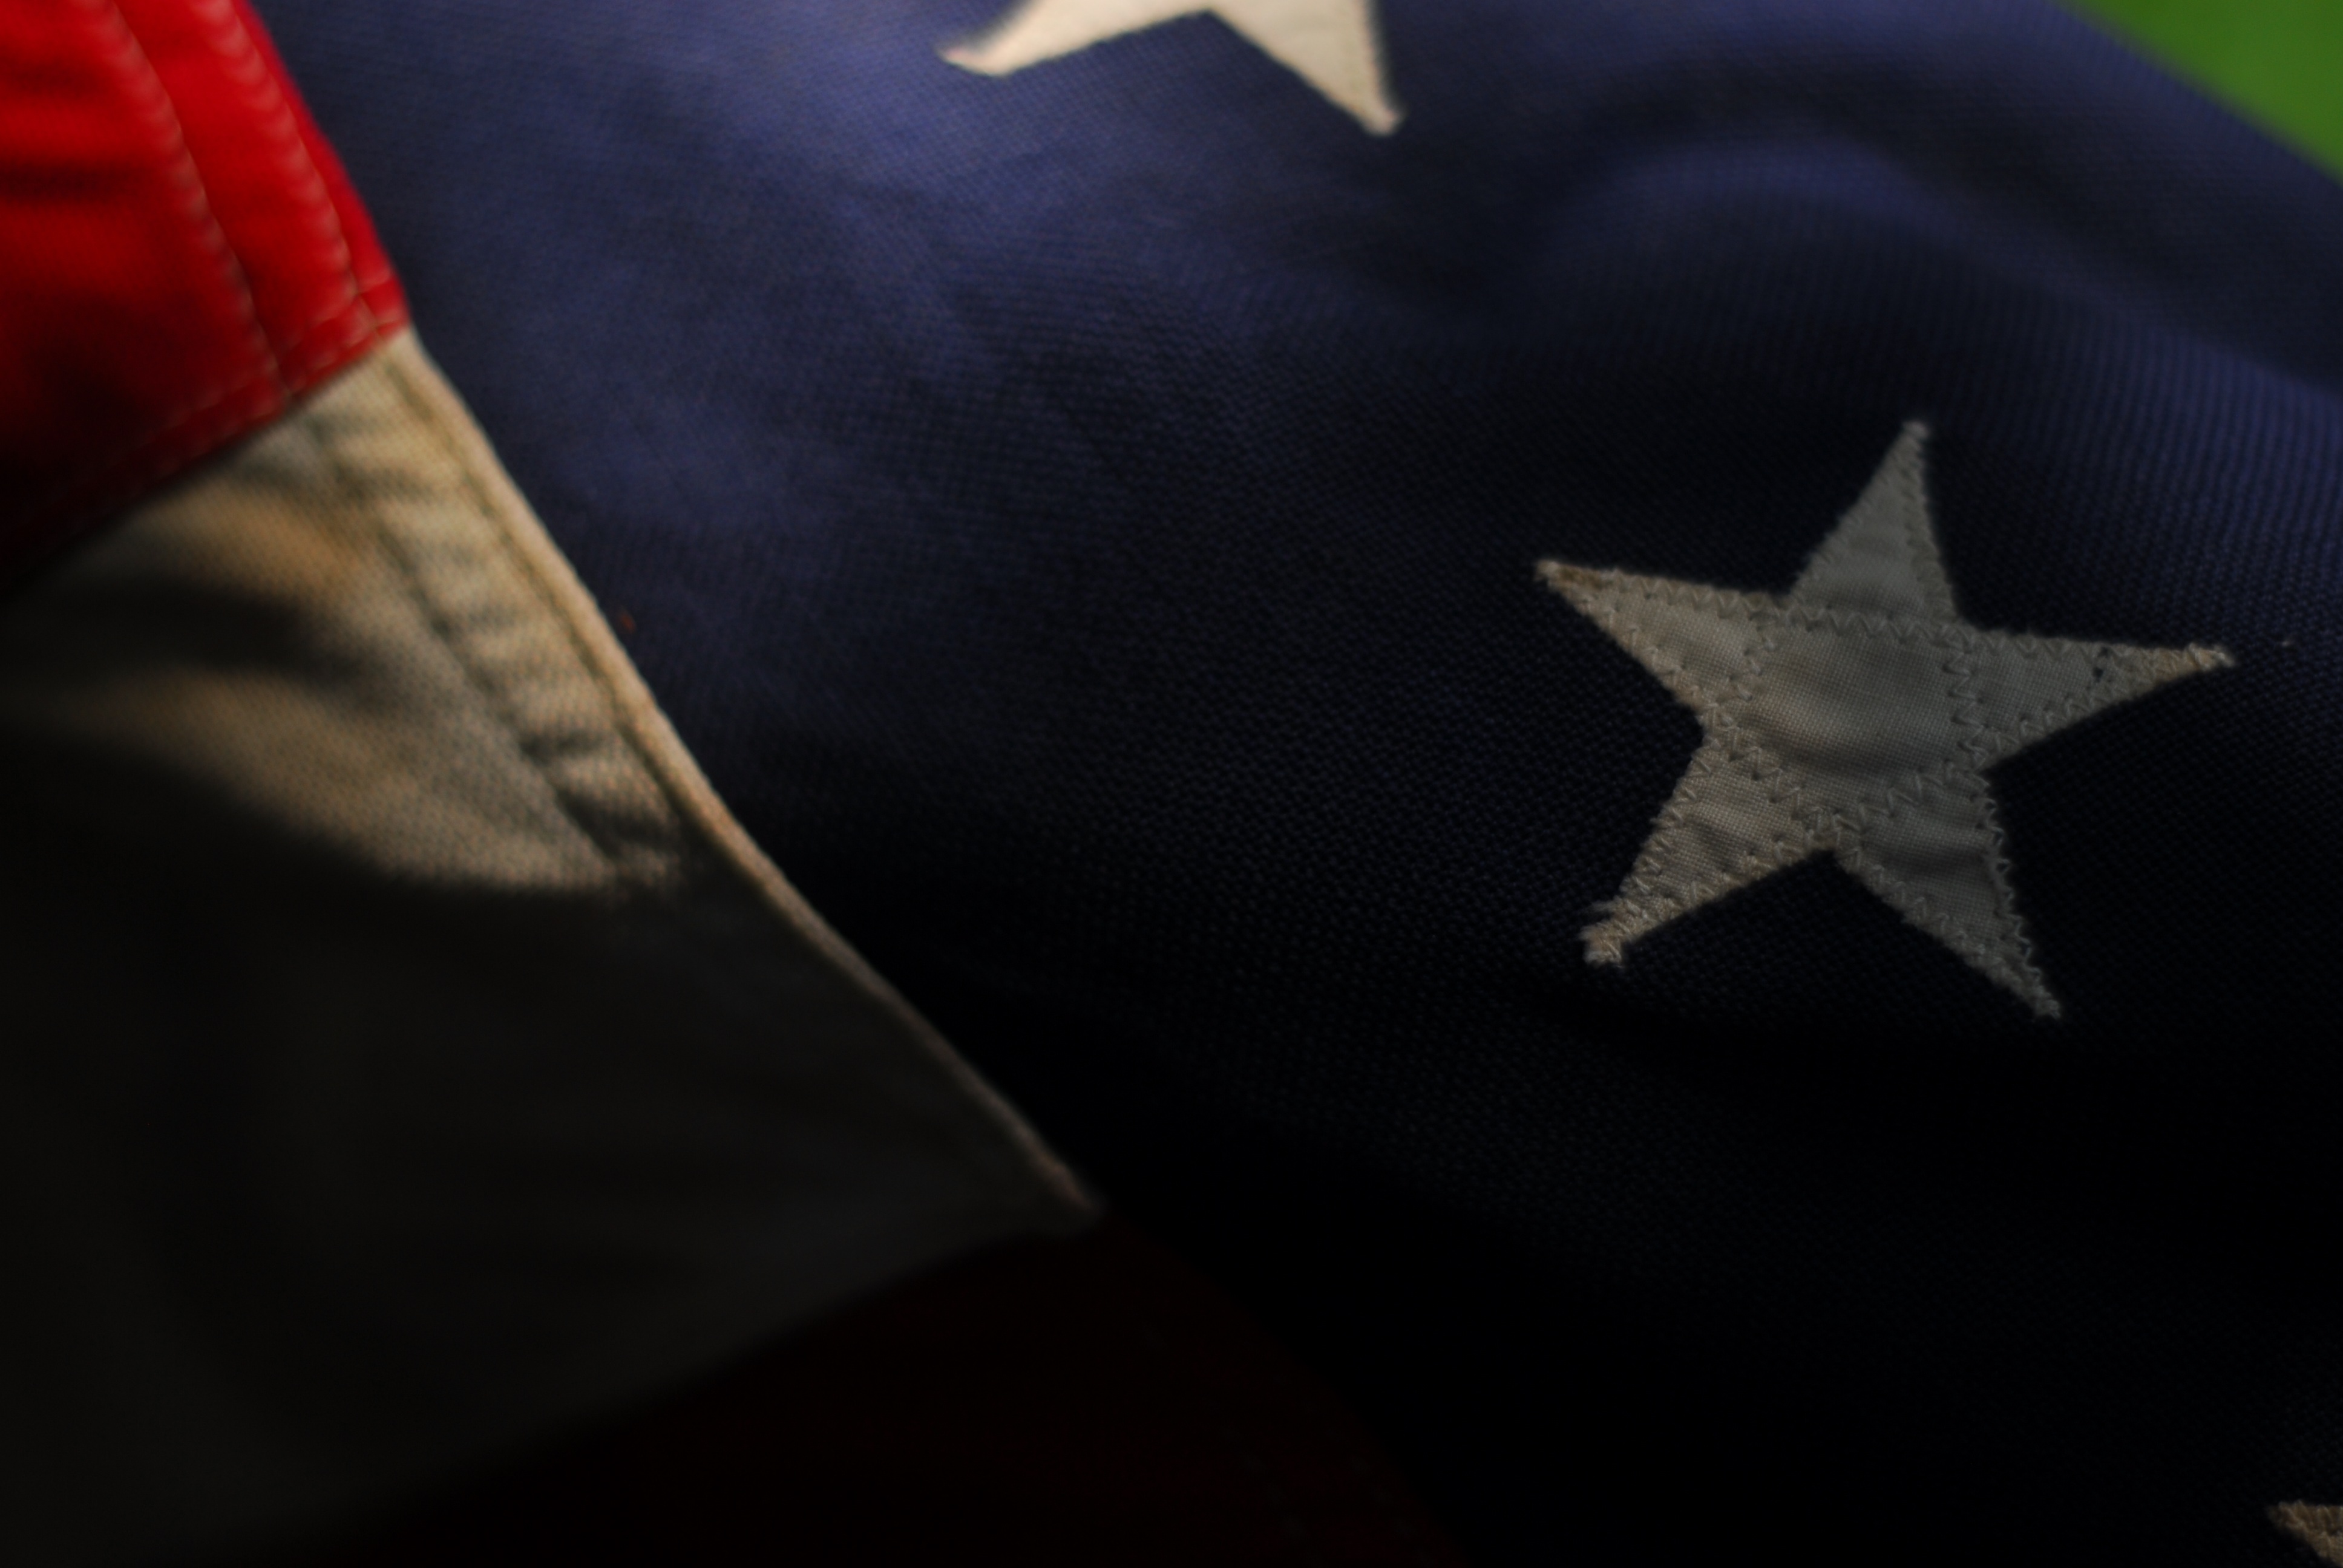
star, flag, darkness, black, astronomical object